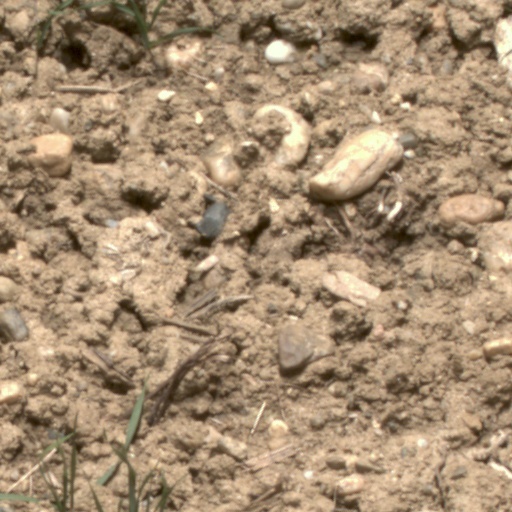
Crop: wheat